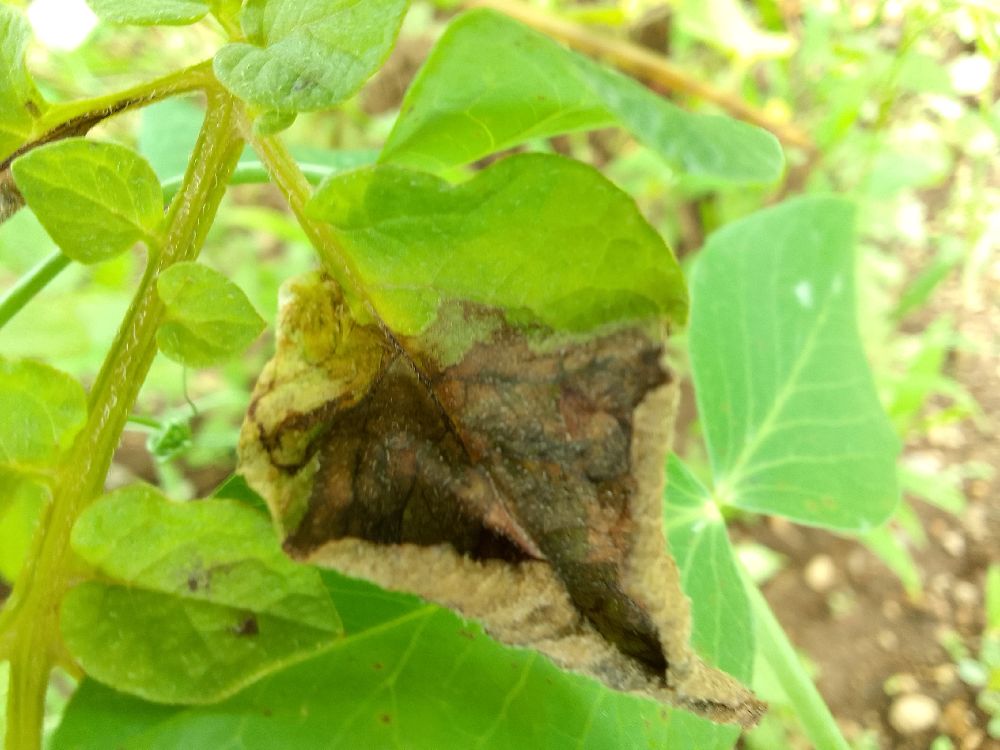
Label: Late blight